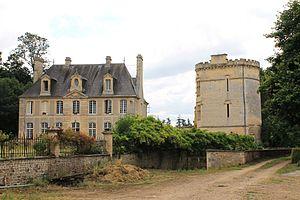
Manoir et tour de l'ancien château, Baron-sur-Odon, Calvados
Cette liste regroupe une partie des monuments historiques du Calvados.
Le château de Baron-sur-Odon est un édifice situé sur le territoire de la commune de Baron-sur-Odon dans le département français du Calvados.
Baron-sur-Odon est une commune française, située dans le département du Calvados en région Normandie, peuplée de 939 habitants.